Aliaga, Aragon

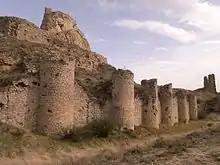

In the early 15th century, the castle was held by Íñigo de Alfaro.